Prostration

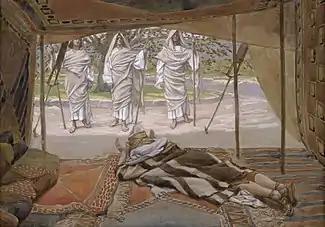
The prophet Abraham prostrates himself before three visitors

In Judaism, the Tanakh and Talmudic texts as well as writings of Gaonim and Rishonim indicate that prostration was very common among Jewish communities until some point during the Middle Ages. In Mishneh Torah, Maimonides states full prostration (with one's body pressed flat to the earth) should be practiced at the end of the Amidah, recited thrice daily. Members of the Karaite denomination practice full prostrations during prayers. Traditionally, Orthodox Ashkenazi Jews prostrated during Rosh Hashana and Yom Kippur, as did Yemenite Jews during the Tachanun part of daily Jewish prayer. Ethiopian Jews traditionally prostrated during a holiday specific to their community known as "Sigd". "Sigd" comes from a root word meaning prostration in Ge'ez, Aramaic, and Arabic. There is a movement among "Talmide haRambam" to revive prostration as a regular part of daily Jewish worship.